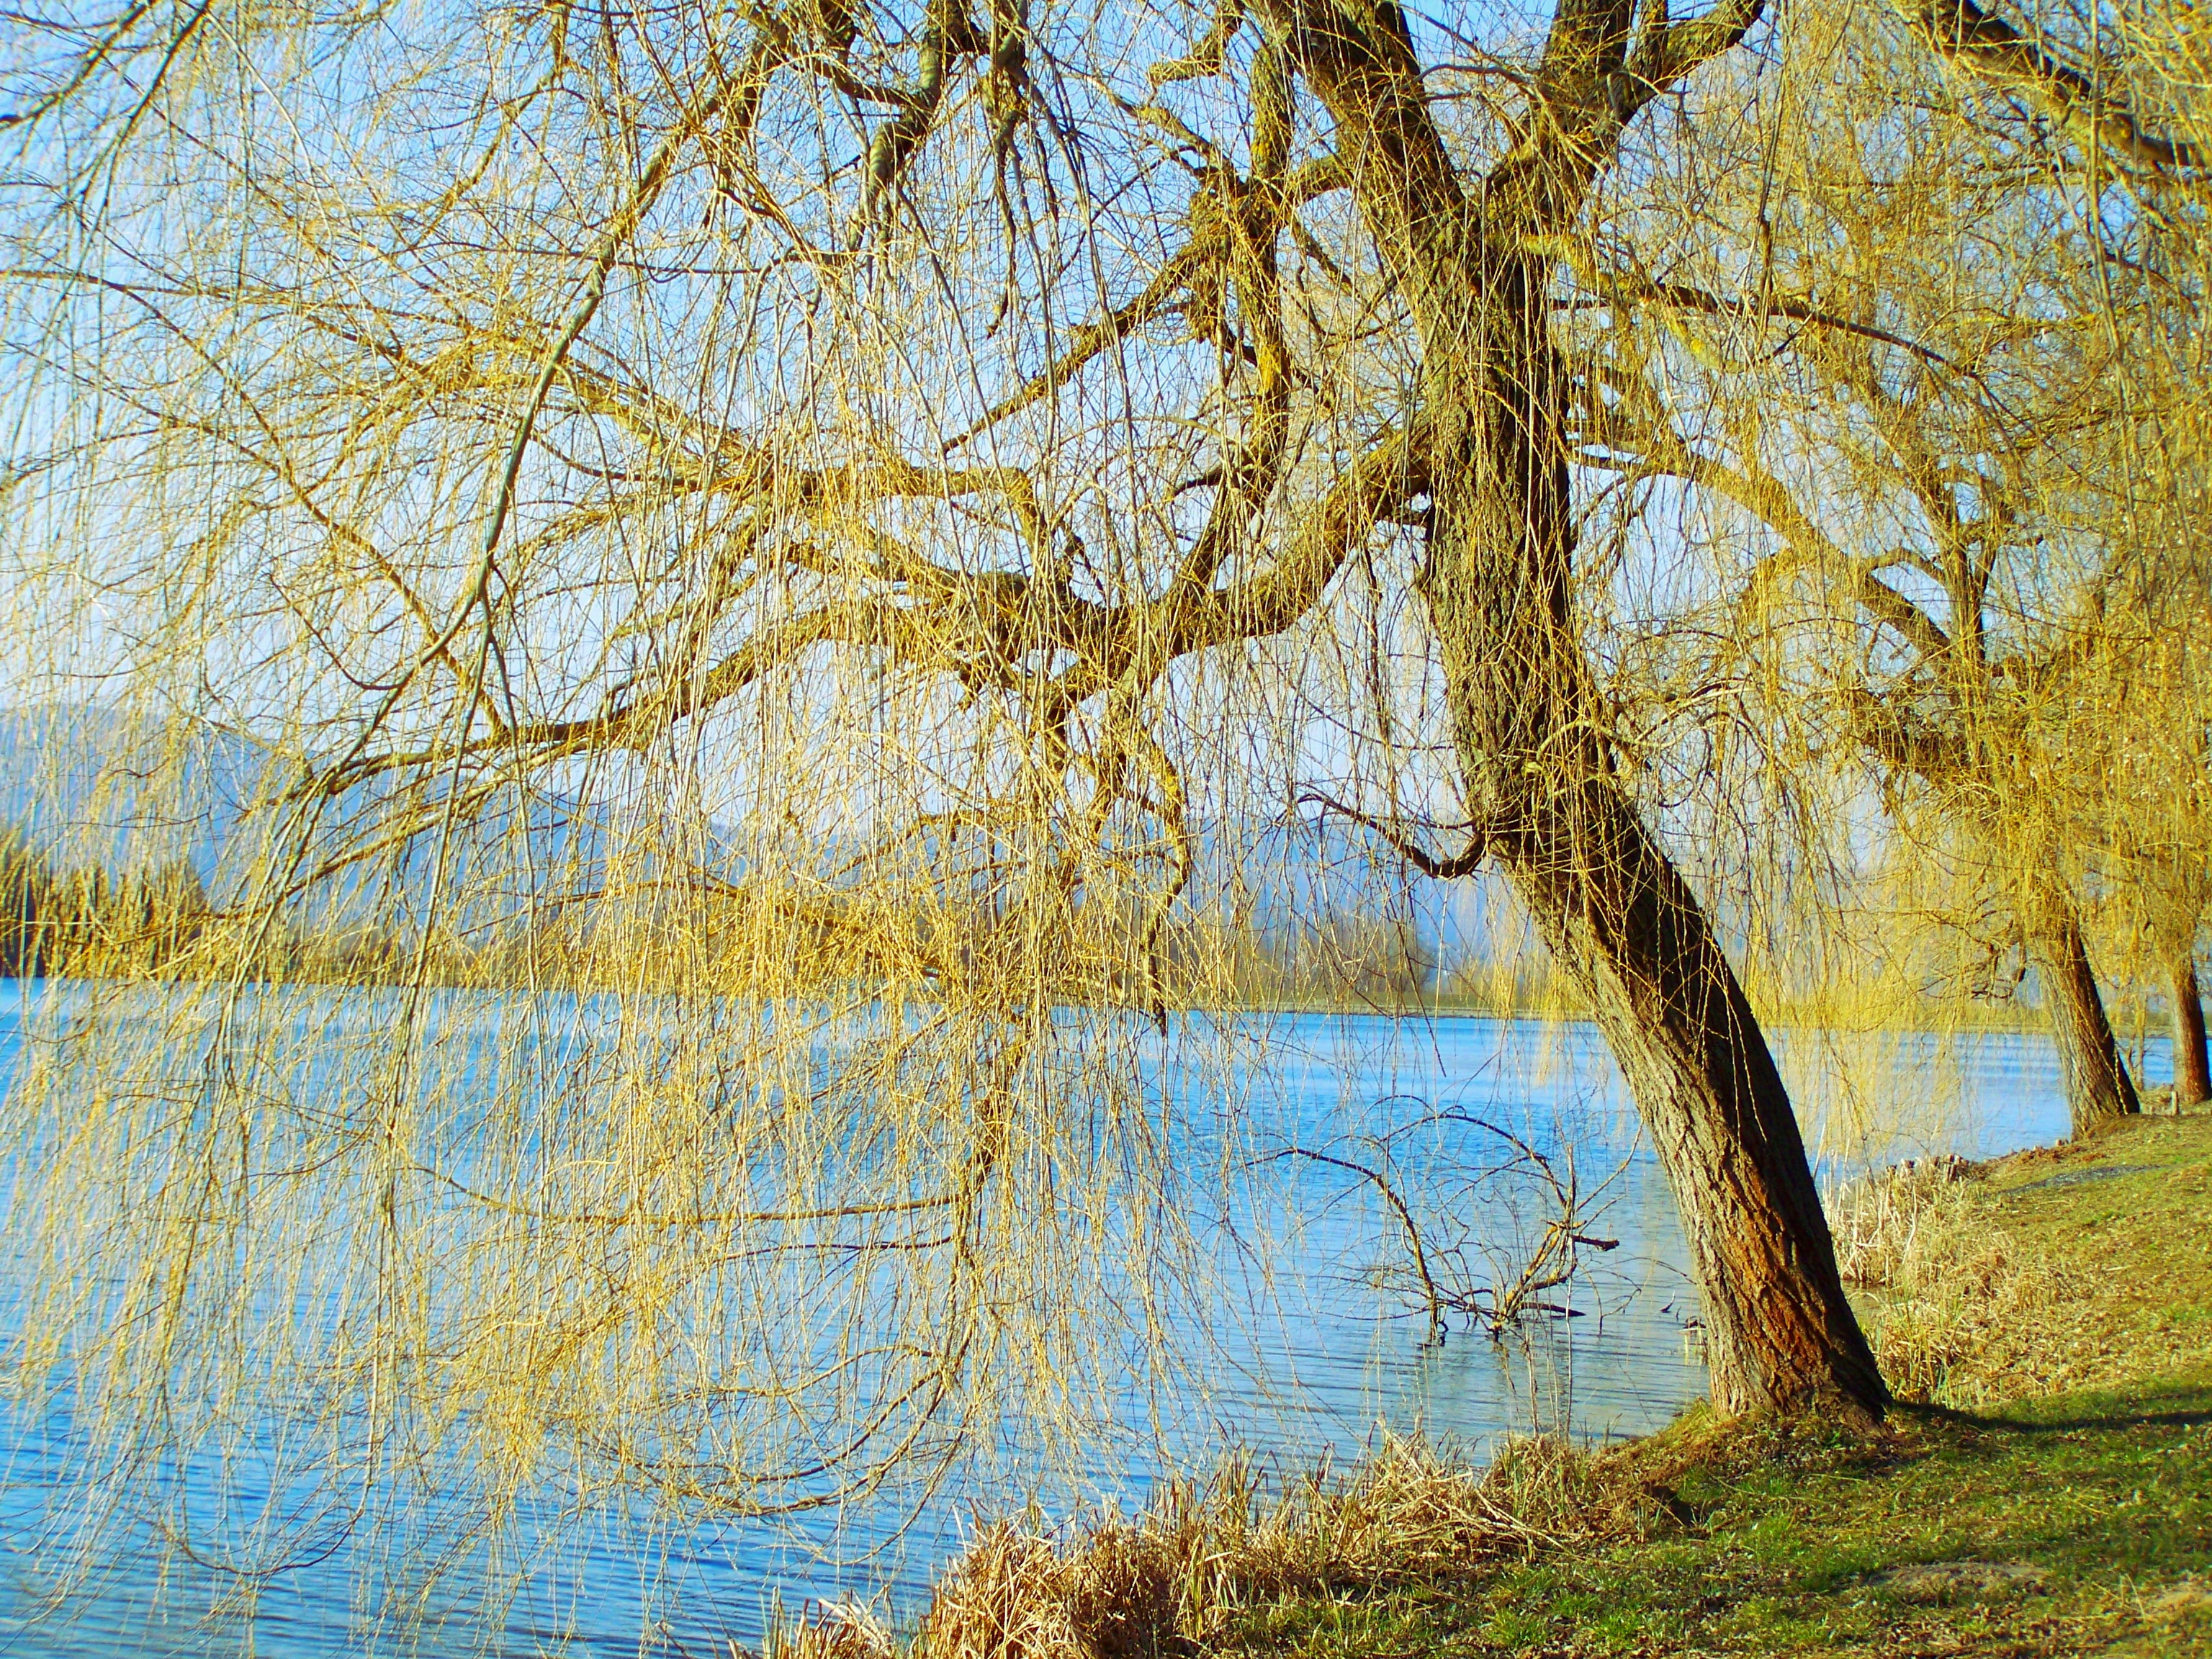
landscape, tree, nature, grass, branch, plant, meadow, sunlight, leaf, lake, reflection, birch, autumn, season, willow, woodland, ecosystem, woody plant